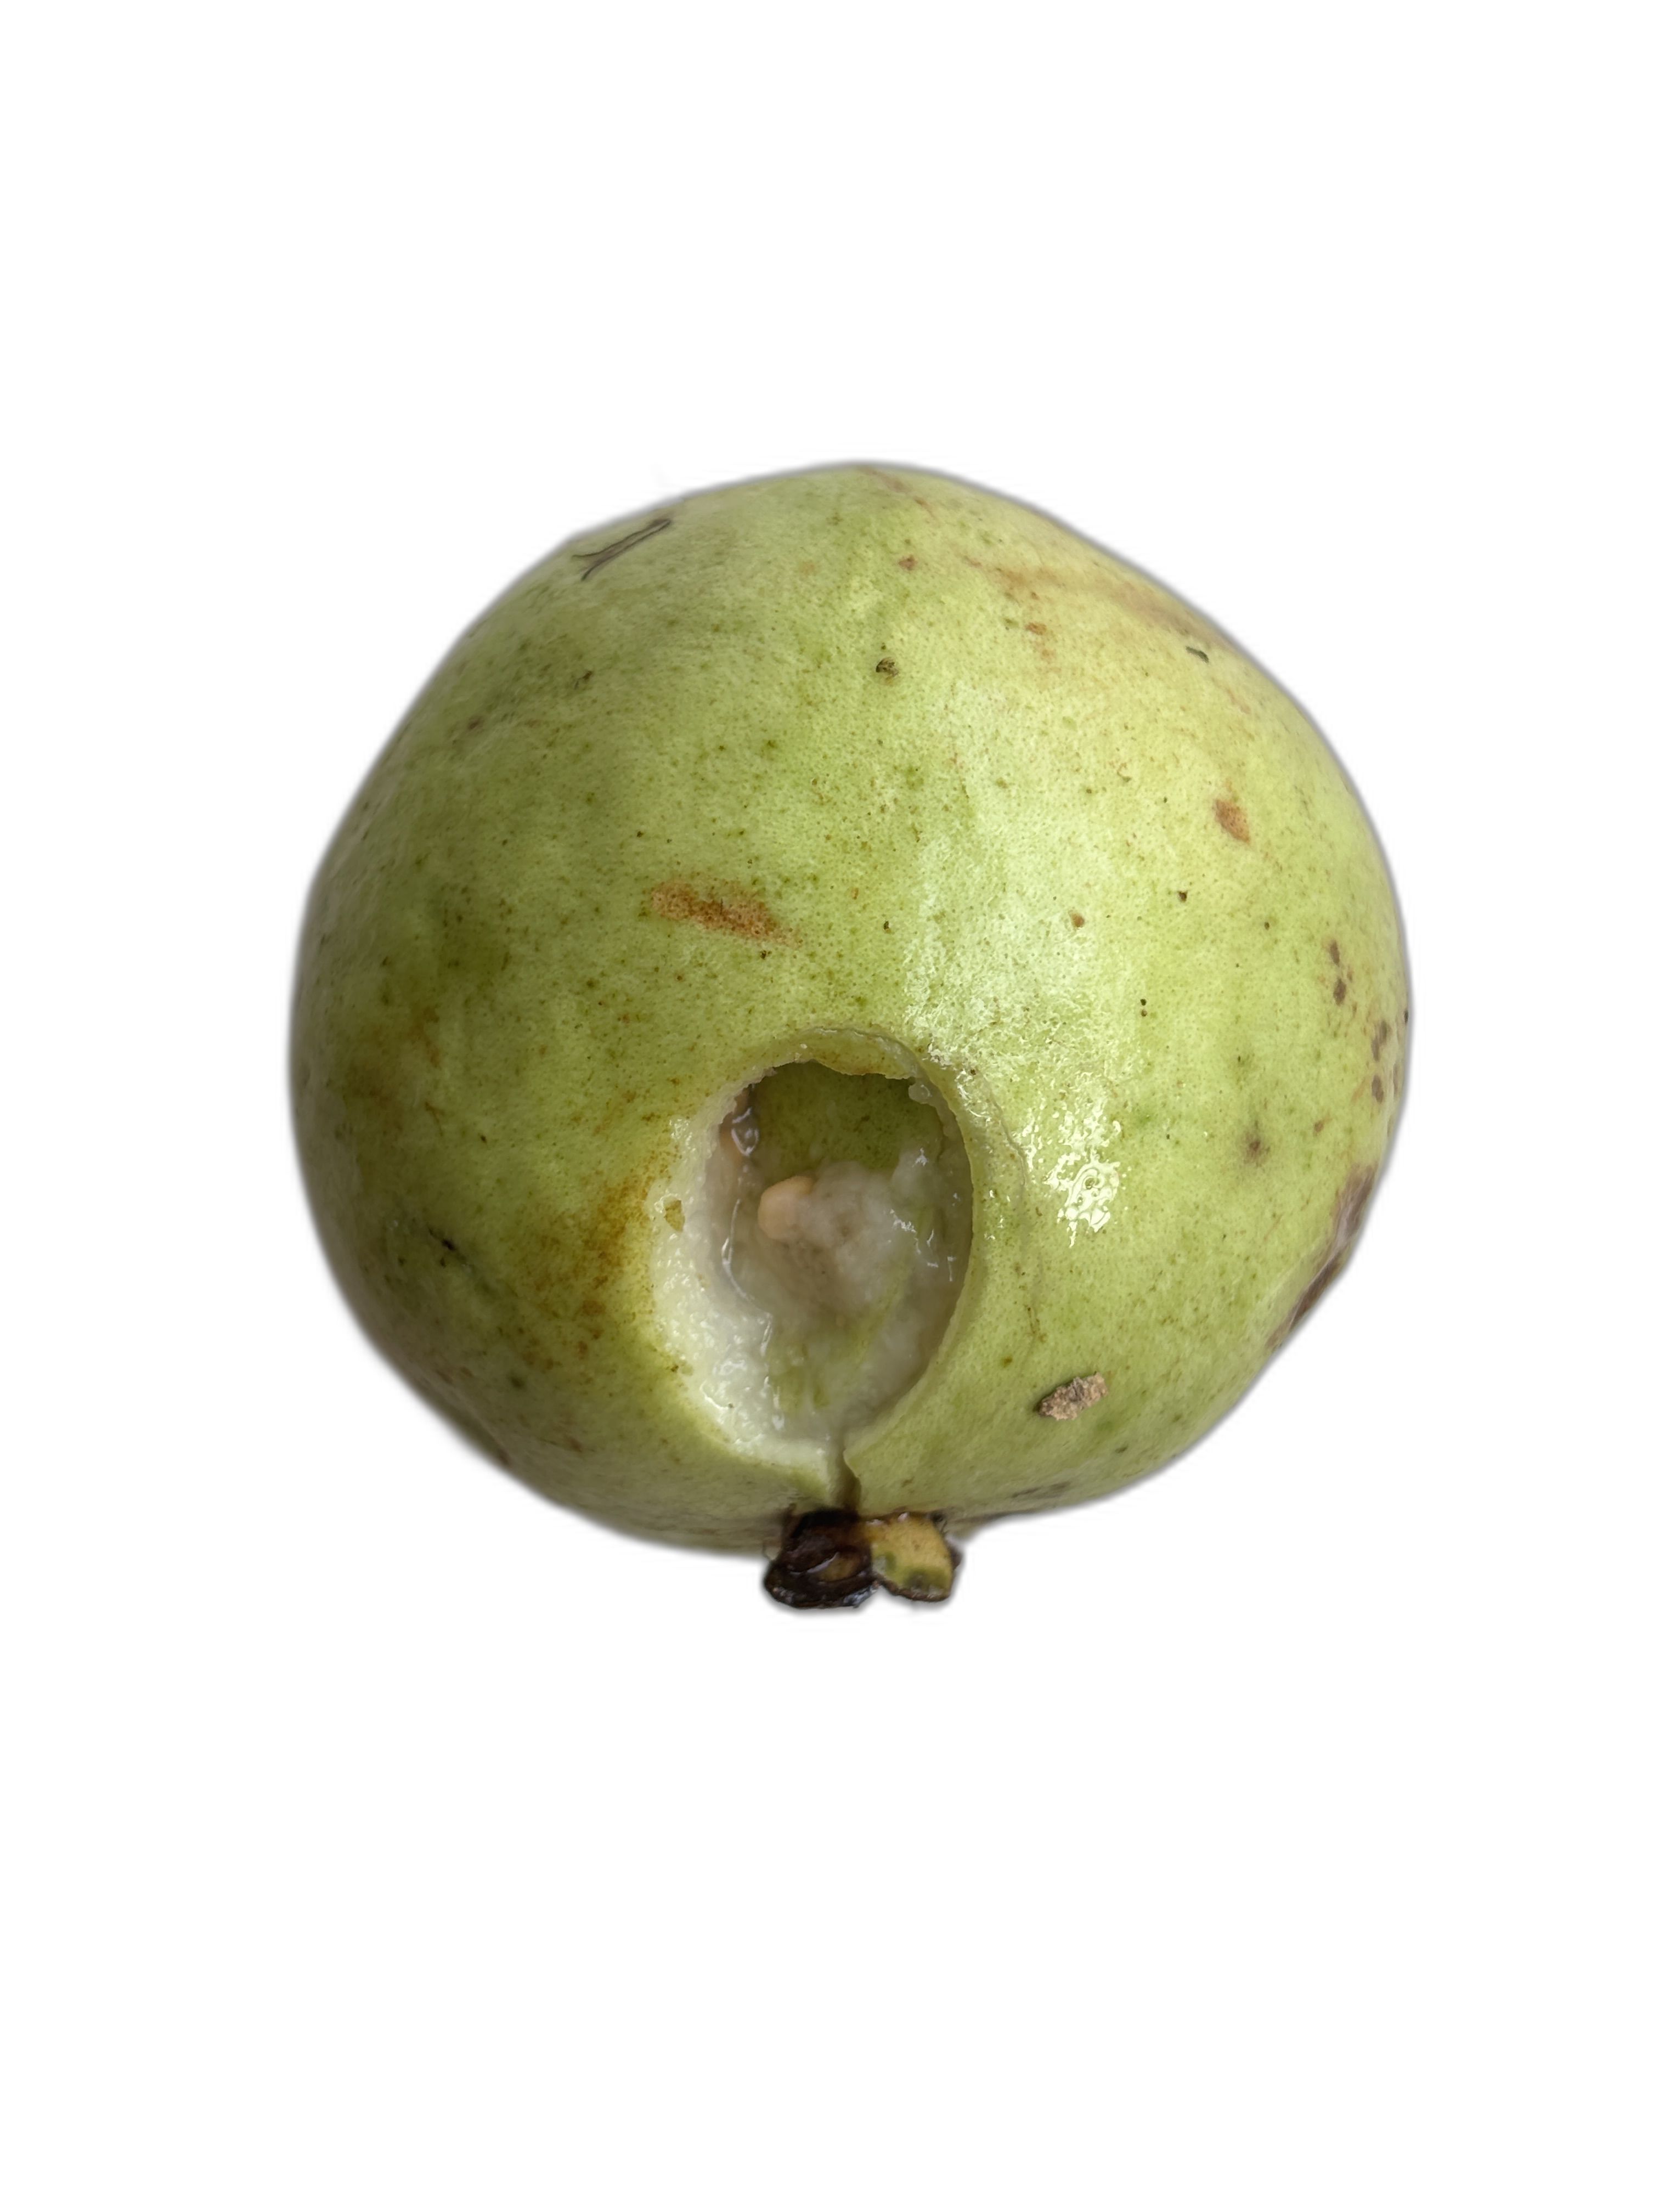
Plant part: fruit
Disease: Styler end root